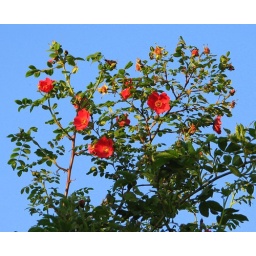
Roses against blue sky